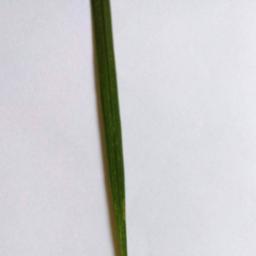
Label: Rice___Healthy